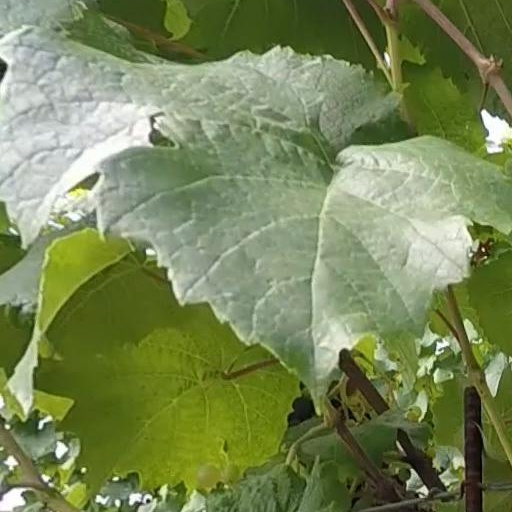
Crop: grape